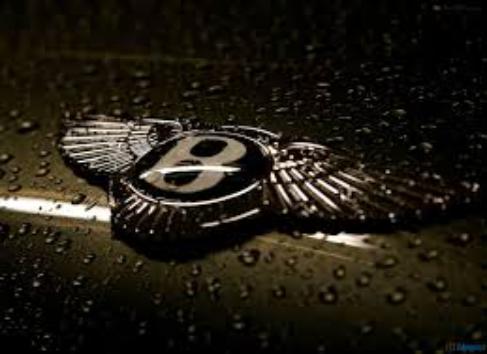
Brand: Bentley
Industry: Transportation